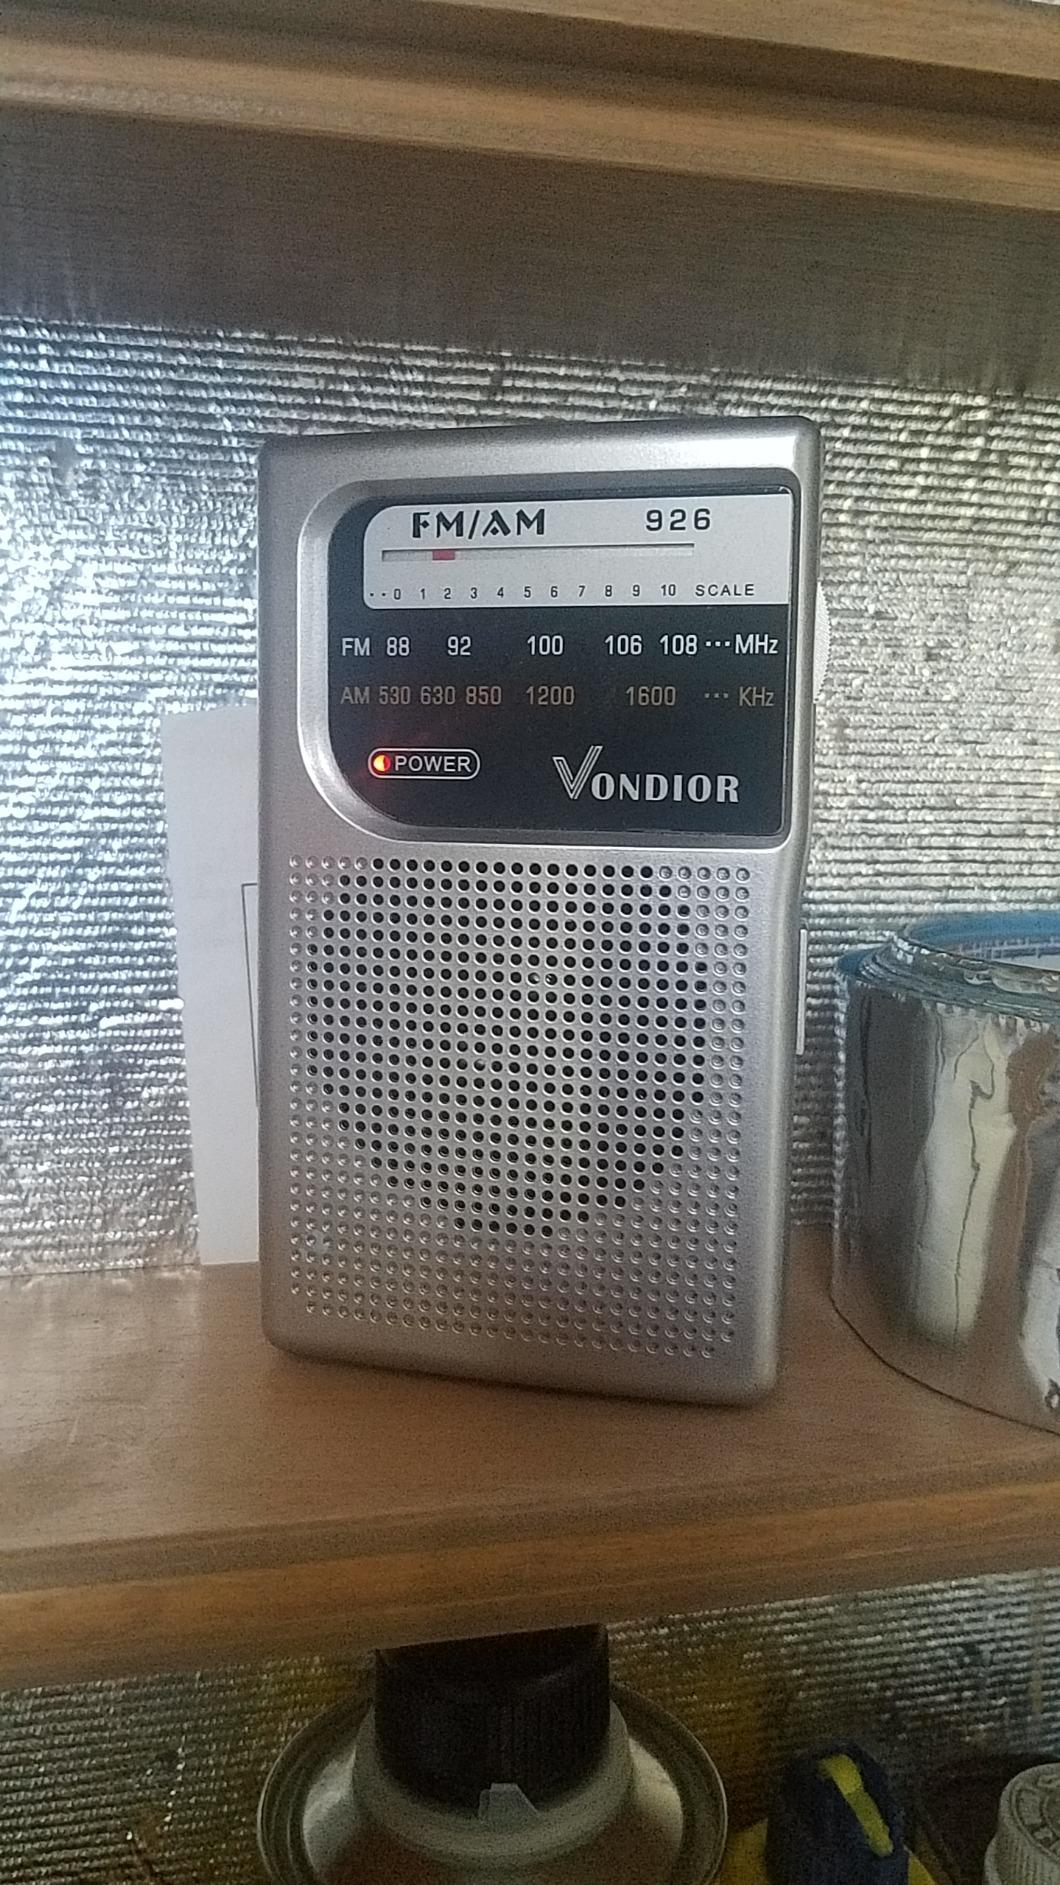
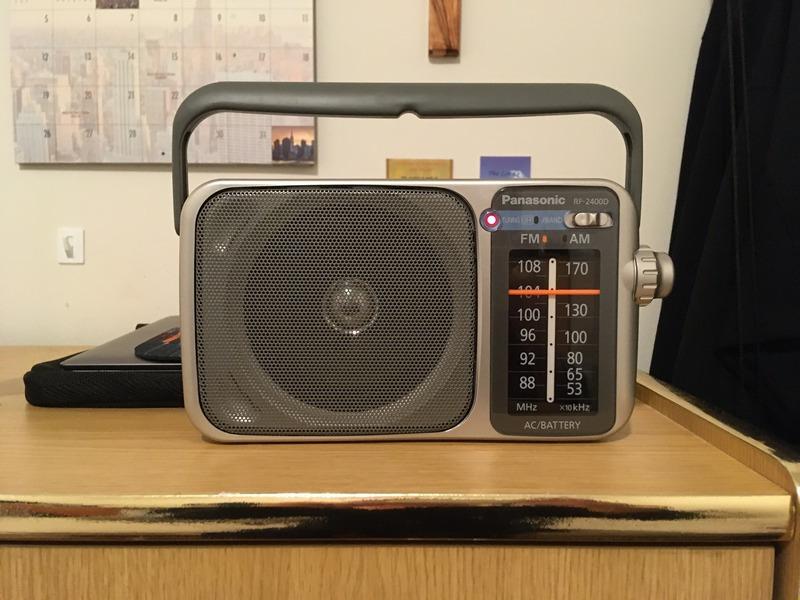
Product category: radio
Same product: no